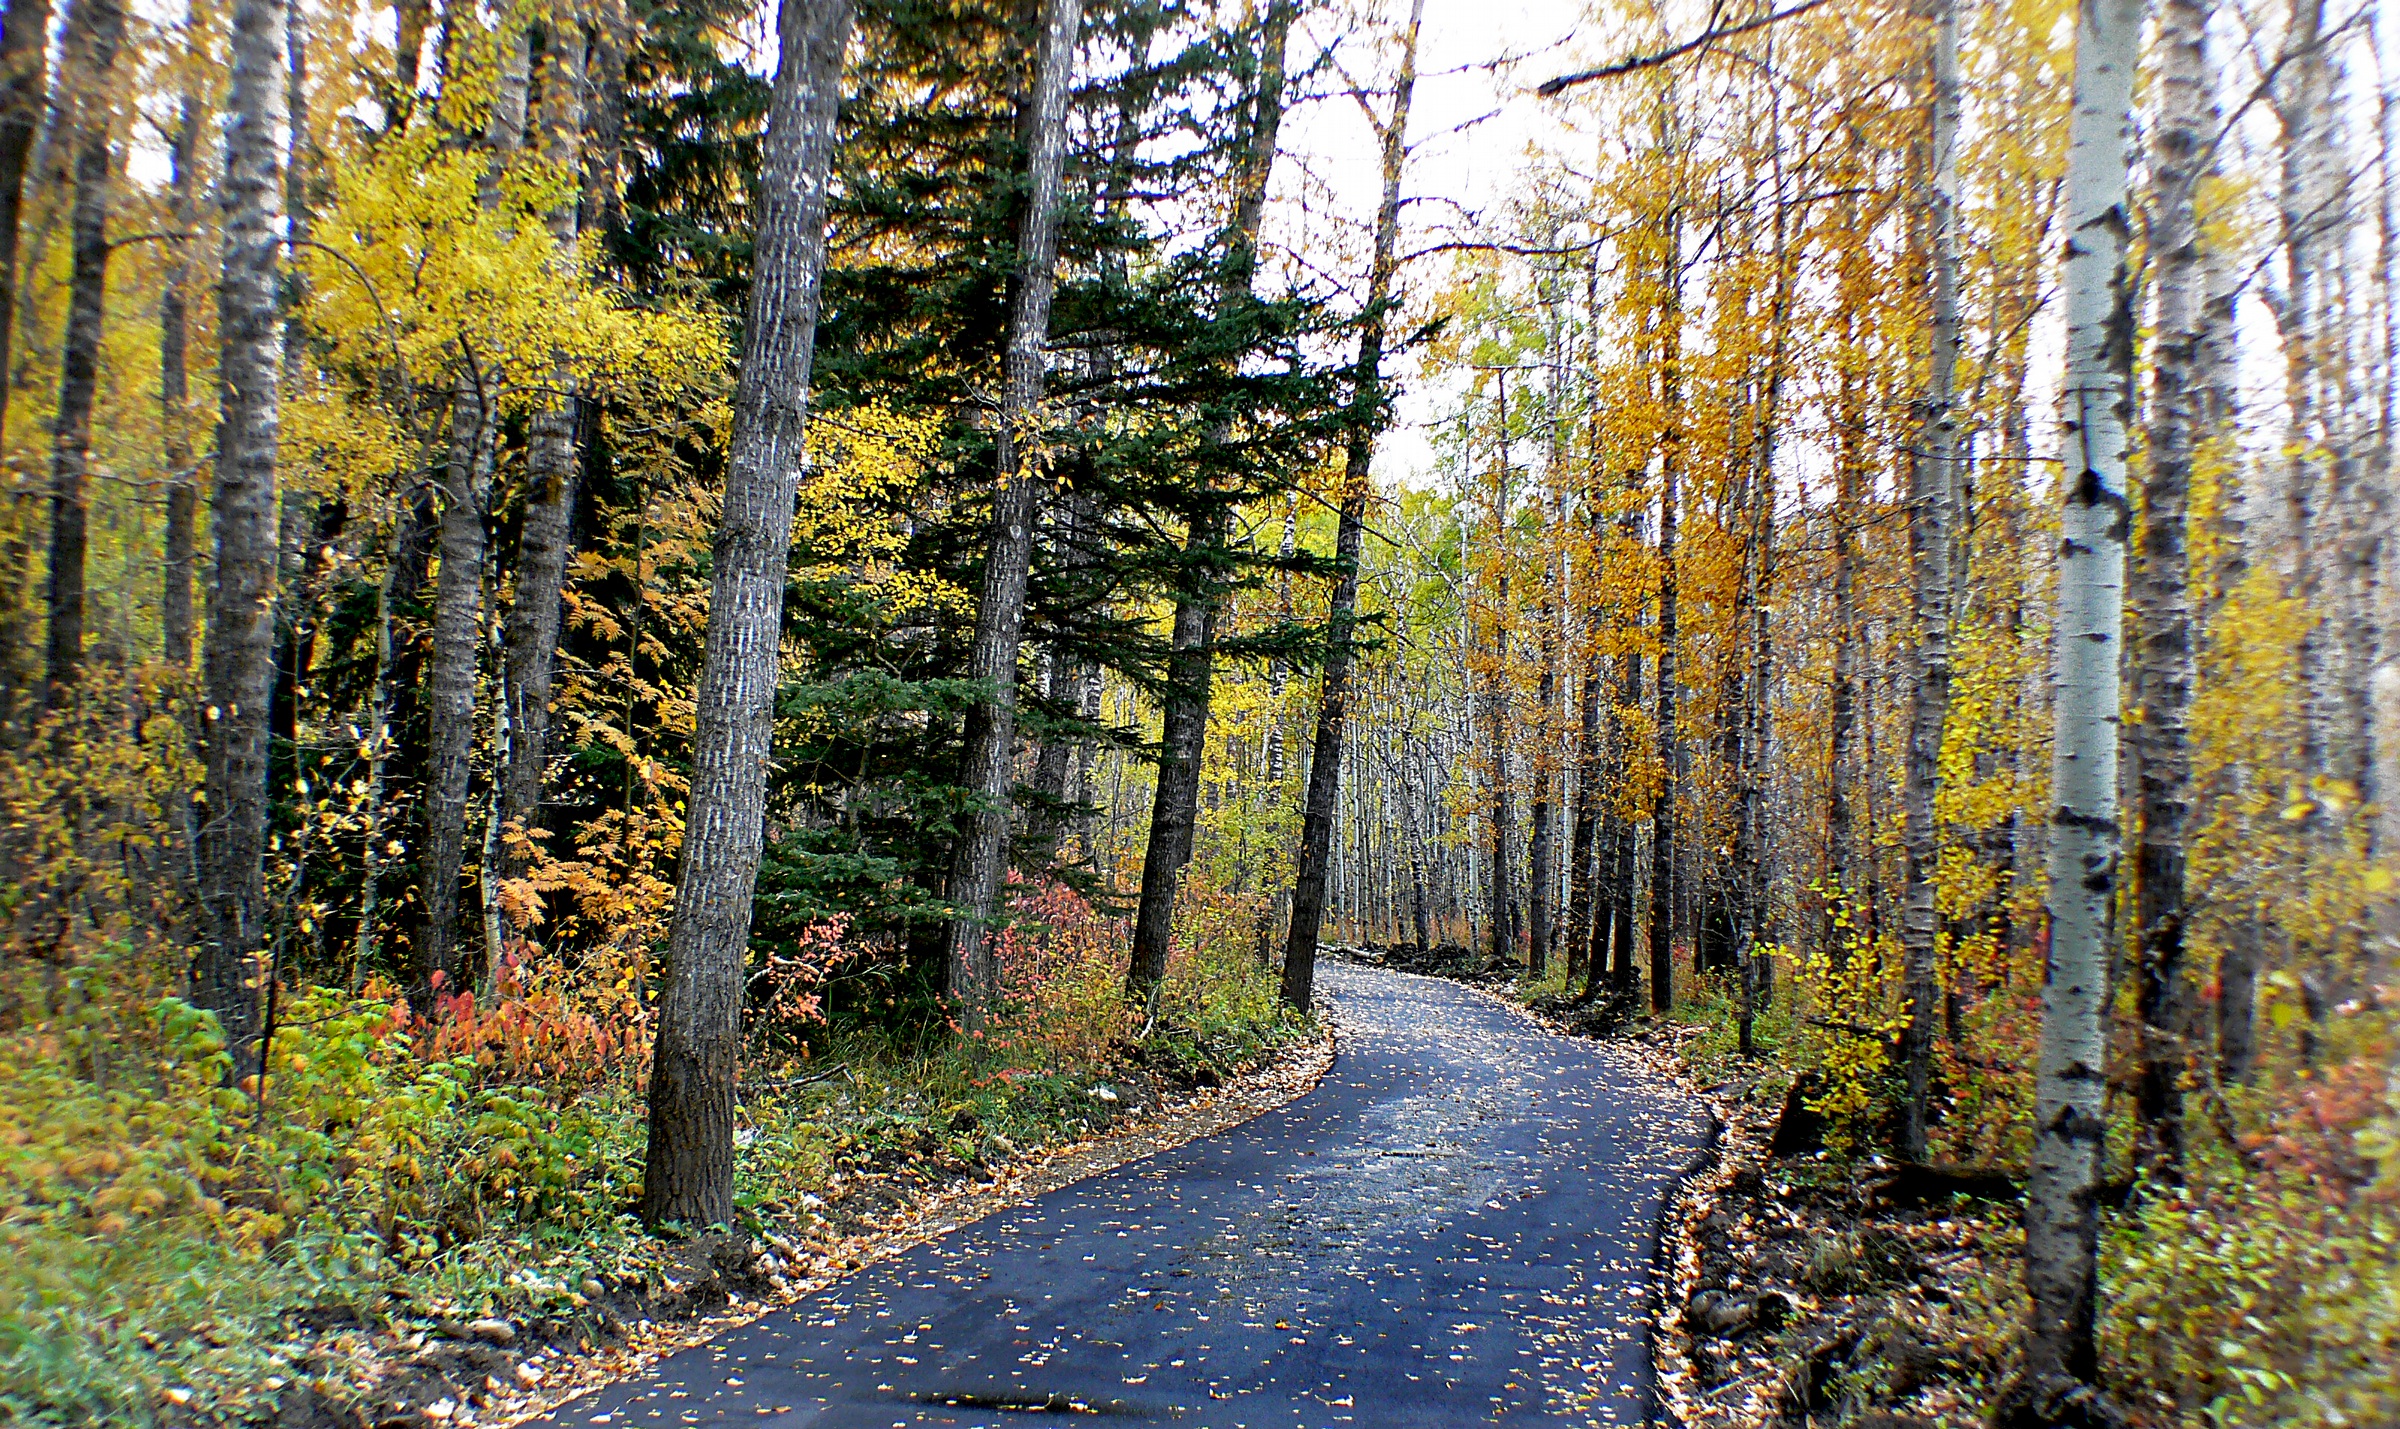
tree, forest, plant, trail, sunlight, leaf, fall, birch, autumn, yellow, season, canada, deciduous, grove, woodland, habitat, bridgecamera, fishcreekcalgaryautumn, aspen, ecosystem, biome, natural environment, woody plant, temperate broadleaf and mixed forest, temperate coniferous forest